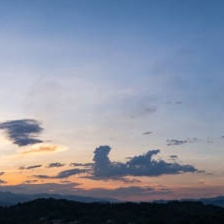
Cloud type: Cirrostratus